Fullerton station (CTA)

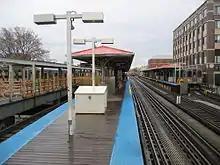
Fullerton station prior to the demolition of the original northbound island platform

The renovation project has not been without controversy. The demolition of both the well known Demon Dogs hot dog stand and DePaul University's 1929 Gothic-style Hayes-Healy Athletic Center were unsuccessfully contested. Elevators were placed into service on December 31, 2009, making Fullerton accessible for customers with disabilities.